Terry Goddard

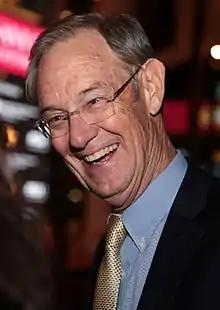
Goddard in 2017

Samuel Pearson "Terry" Goddard III (born January 29, 1947) is an American attorney and politician who served as the mayor of Phoenix, Arizona from 1984 to 1990 and as the 24th attorney general of Arizona from 2003 to 2011. He is a member of the Democratic Party.